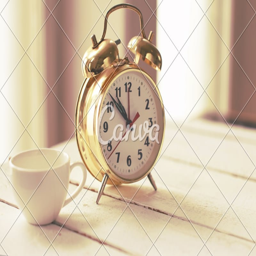
alarm clock on consumer product